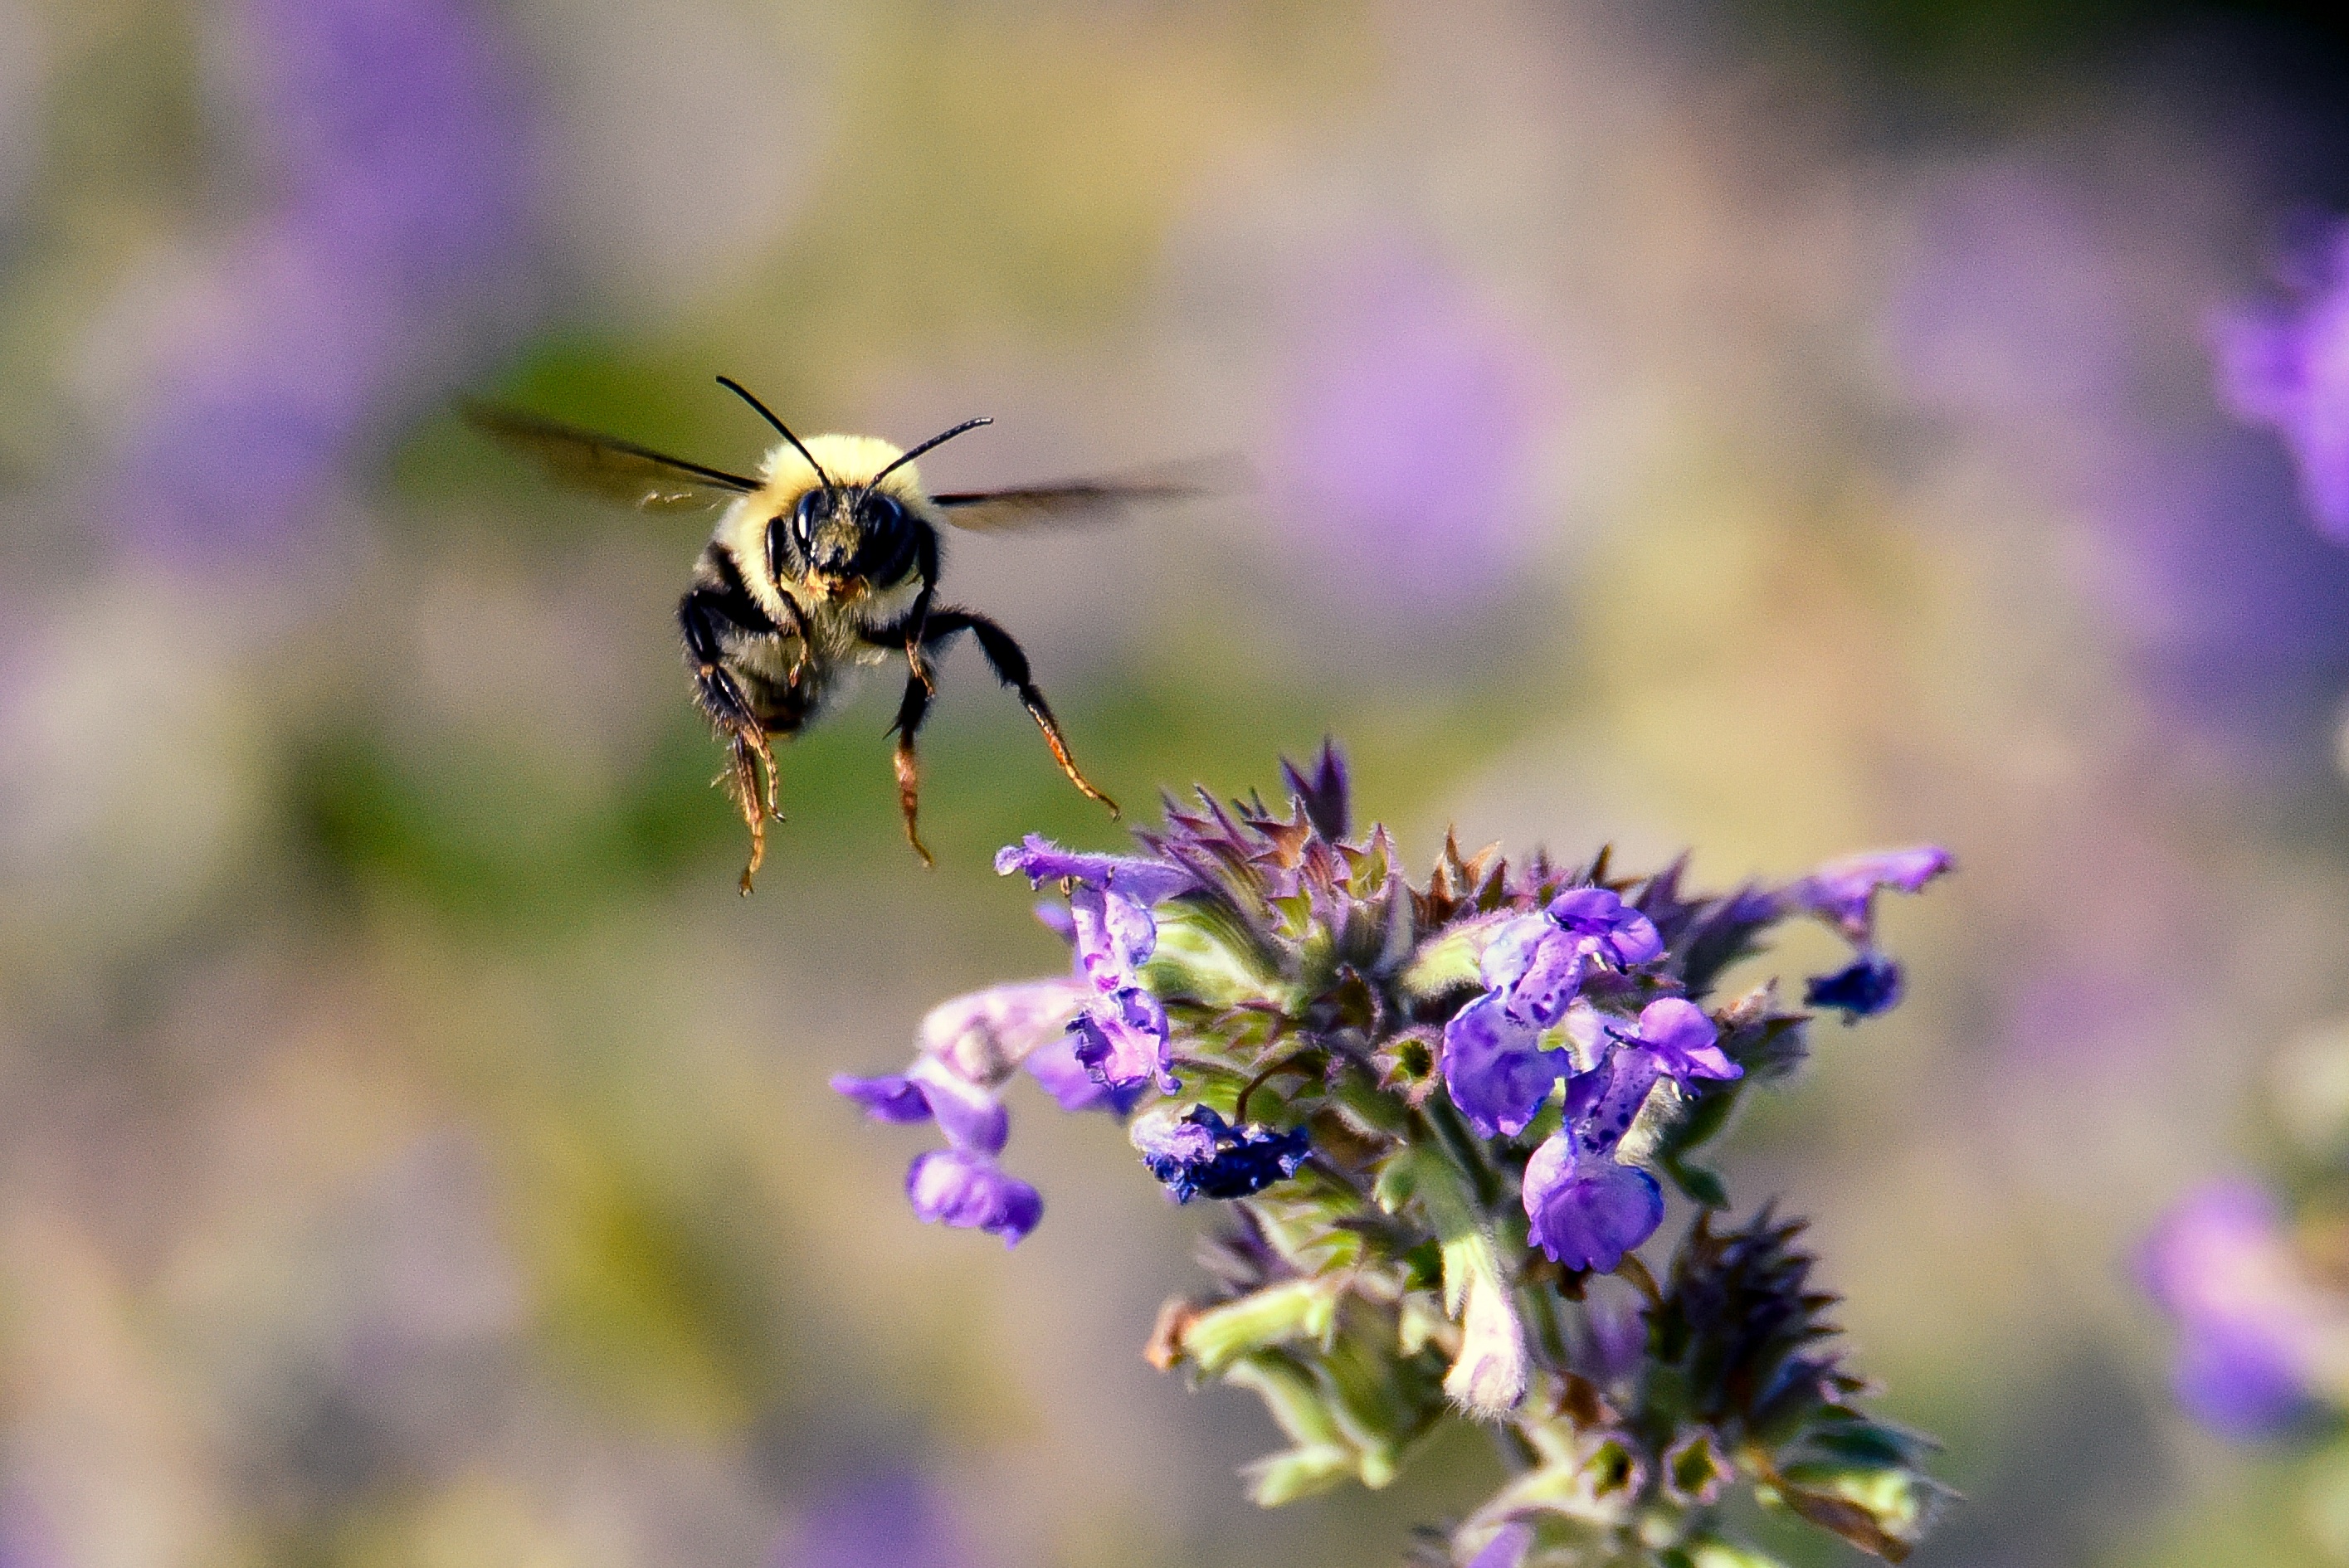
nature, blossom, photography, flower, pollen, insect, flora, lavender, fauna, invertebrate, wildflower, close up, bee, bumblebee, nectar, macro photography, honey bee, membrane winged insect, english lavender